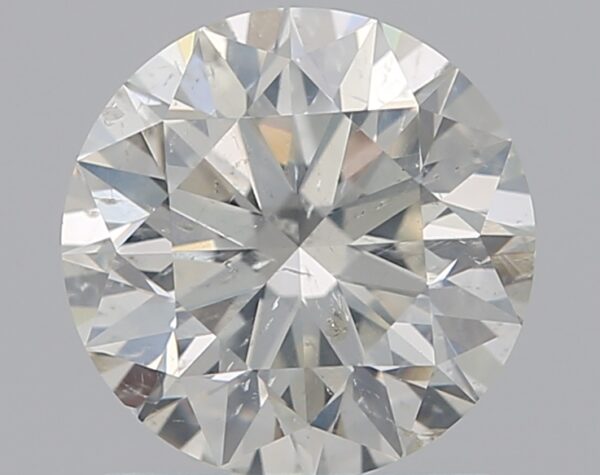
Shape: round
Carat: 1.07
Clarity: SI2
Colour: I
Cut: EX
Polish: EX
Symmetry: EX
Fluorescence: N
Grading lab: IGI
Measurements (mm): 6.54 x 6.52 x 4.08